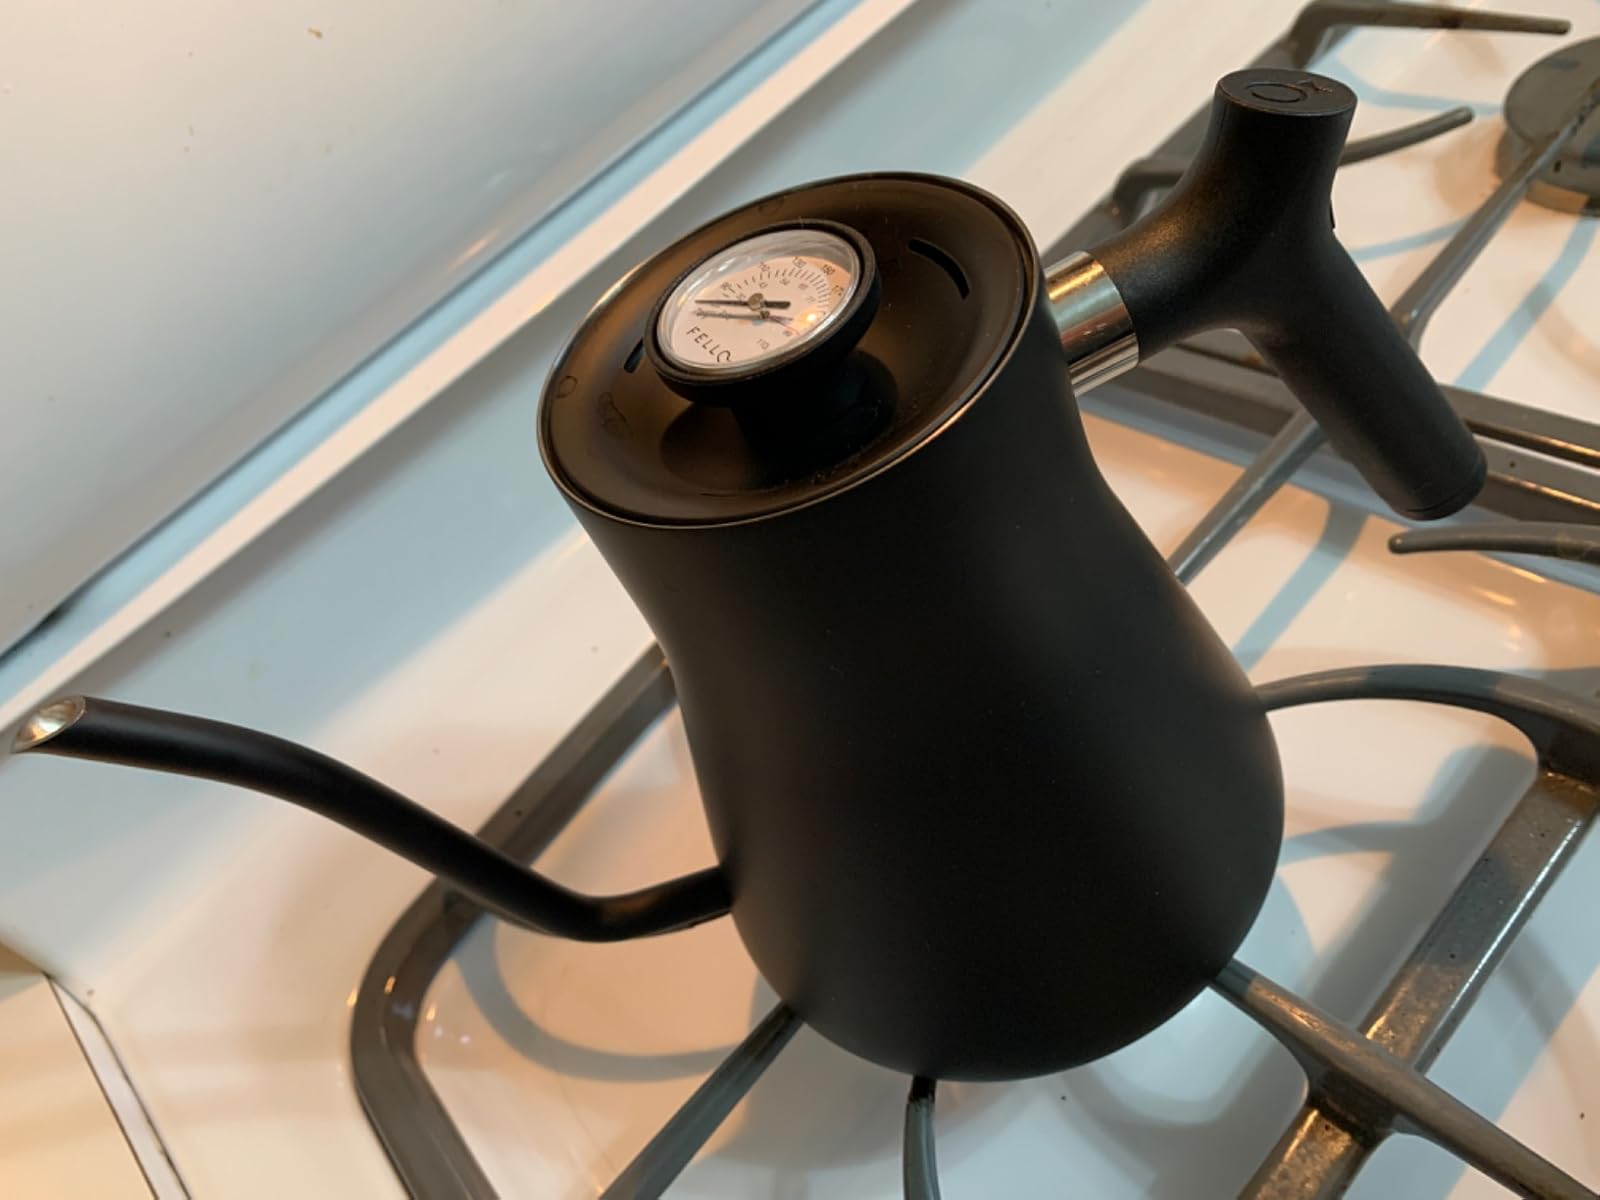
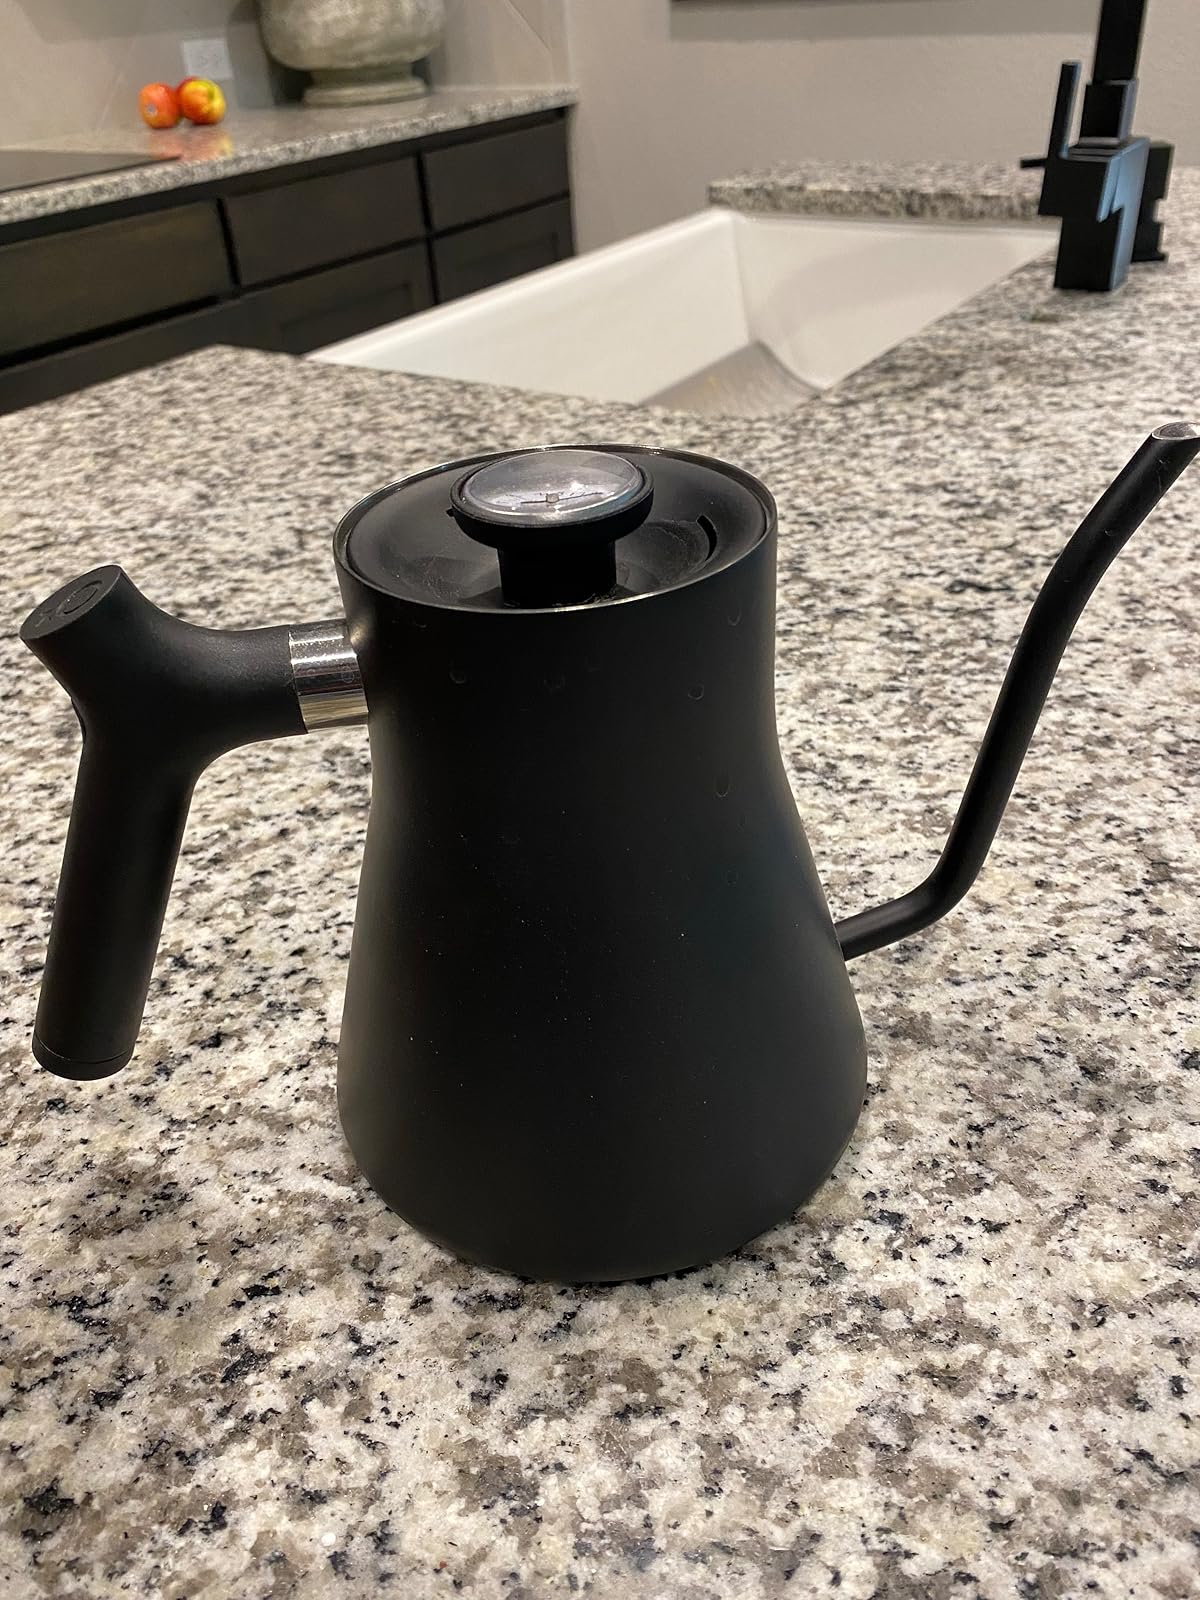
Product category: items_kettle
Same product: yes